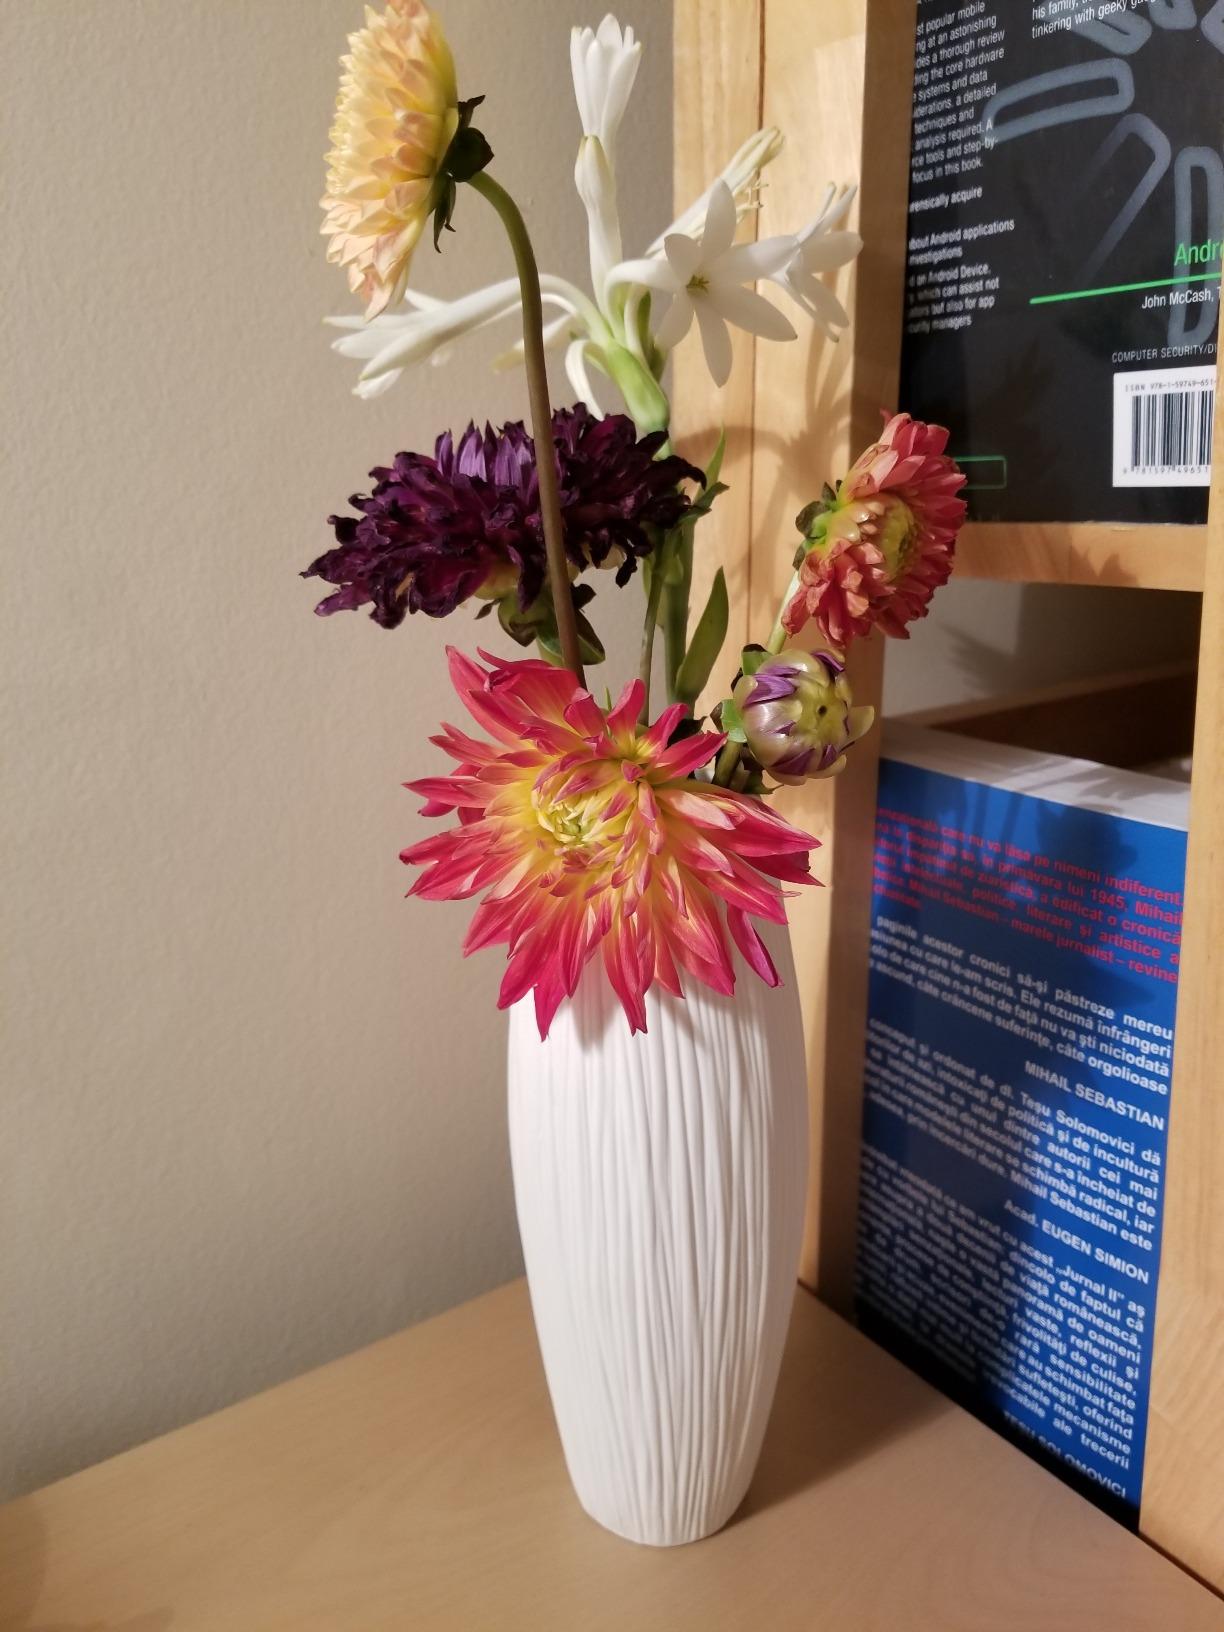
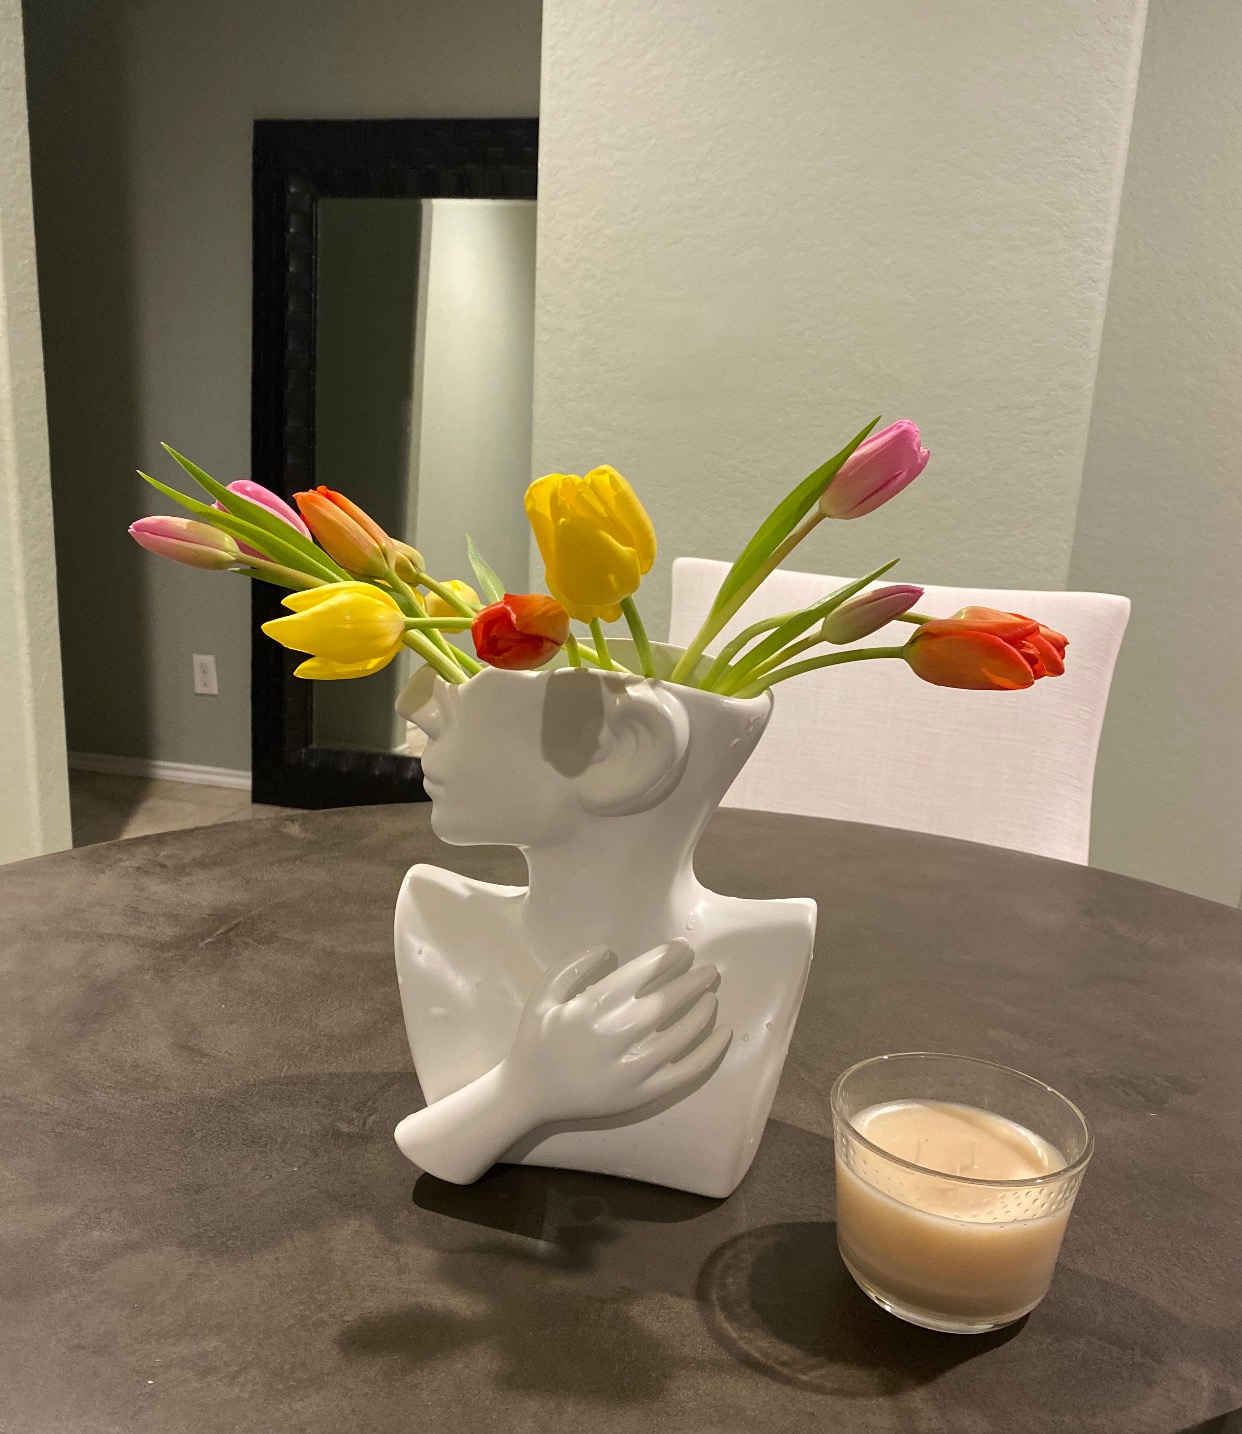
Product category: vase
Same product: no